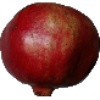
Label: Pomegranate 1